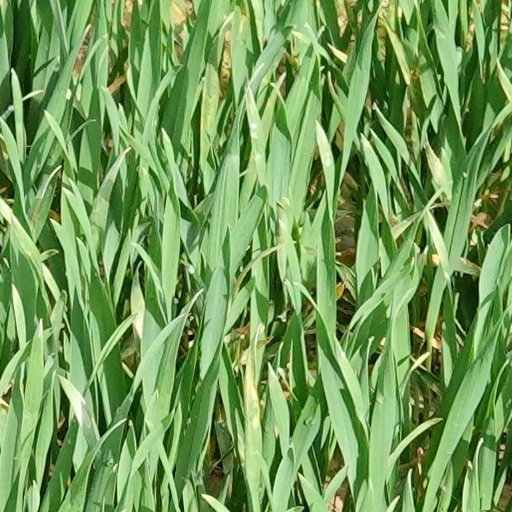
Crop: wheat